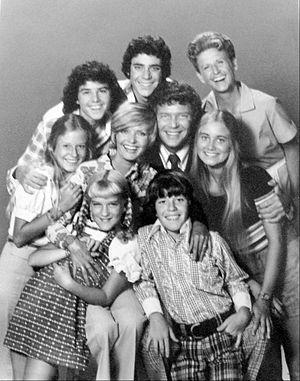
The Brady Bunch est une série télévisée américaine en 117 épisodes de 25 minutes créée par Sherwood Schwartz et diffusée entre le 26 septembre 1969 et le 8 mars 1974 sur le réseau ABC.